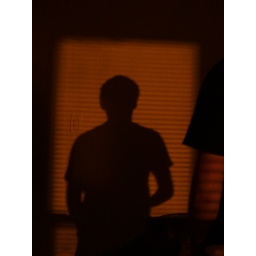
The lamp outside of my windows gives a nice light in my room